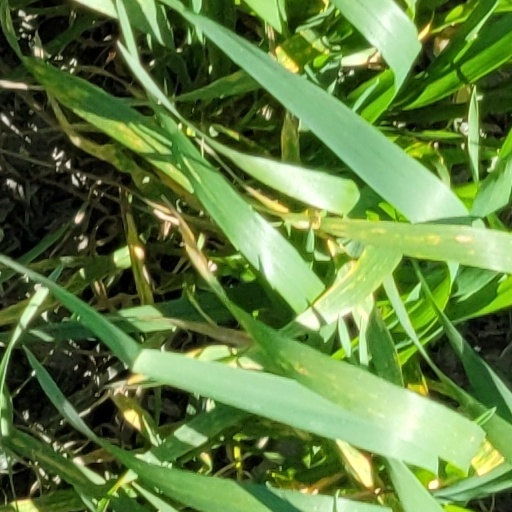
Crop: wheat